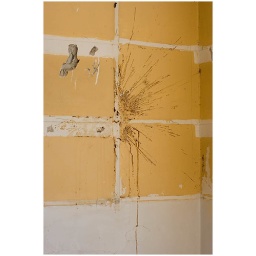
Splattered something on the wall of kitchen in abandoned house, on Wellington near the 404, Aurora, ON